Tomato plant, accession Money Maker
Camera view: bottom (45 deg); turntable rotation: 210 degrees
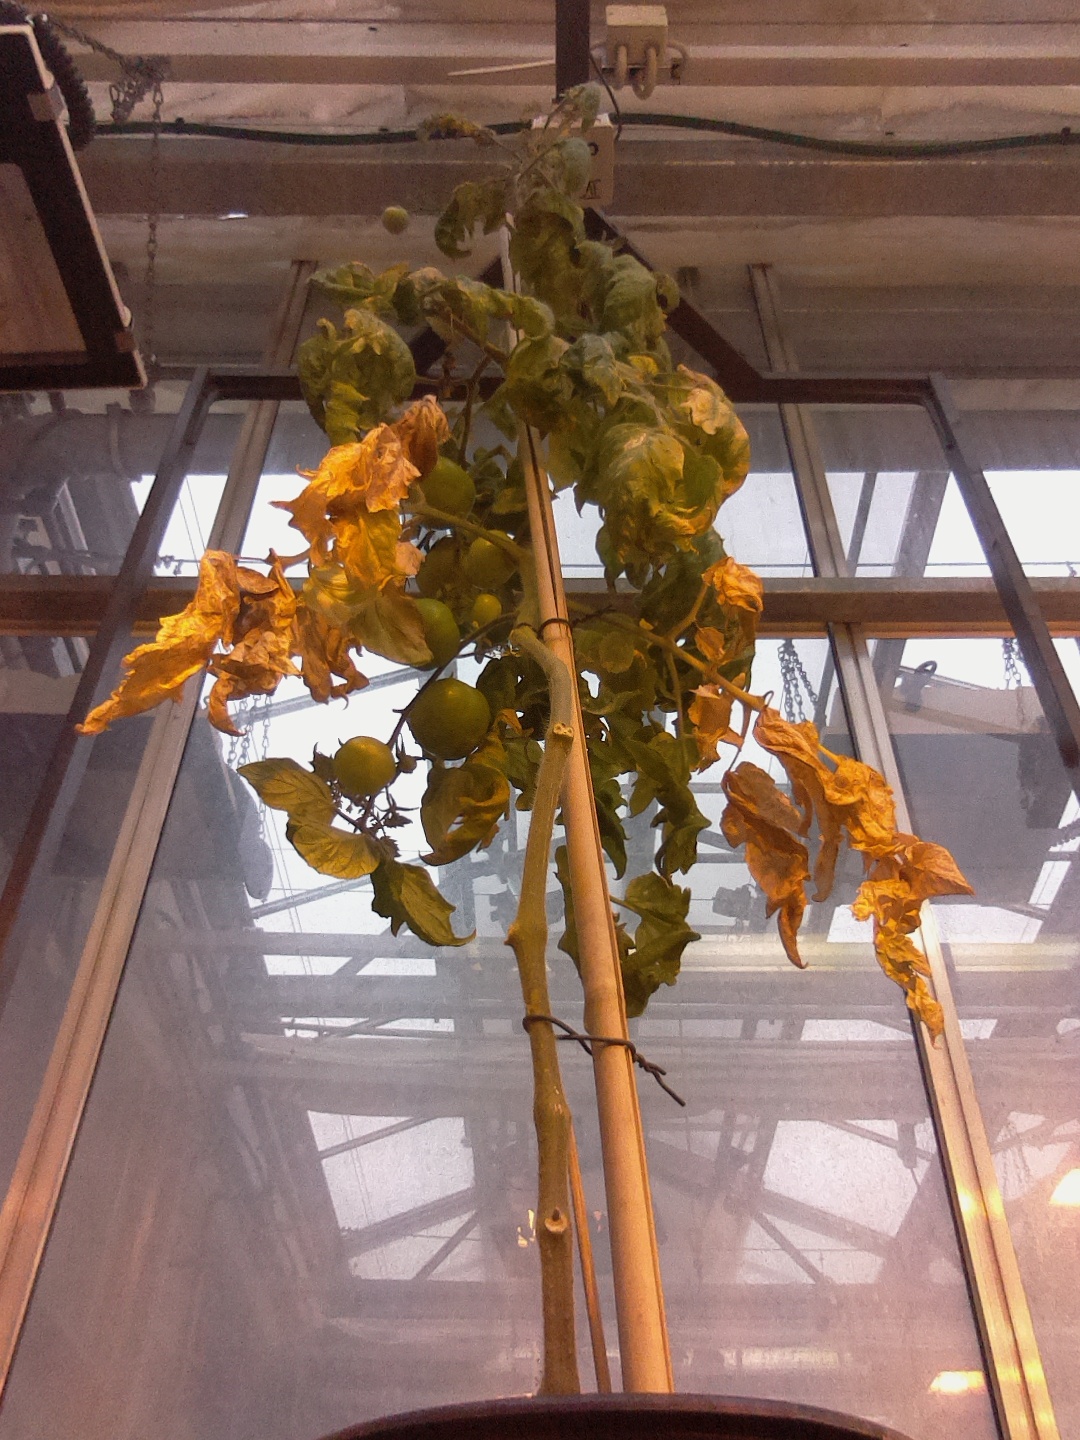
BBCH growth stage 79: 90% -100% of final fruit size